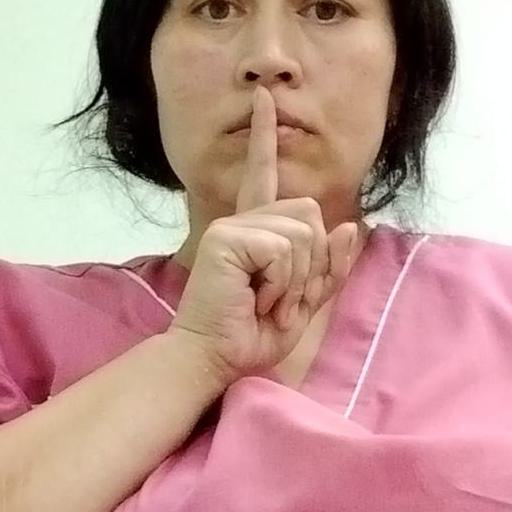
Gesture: mute